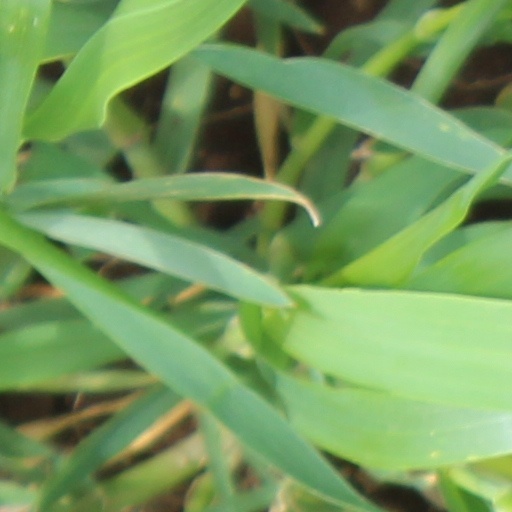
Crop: wheat